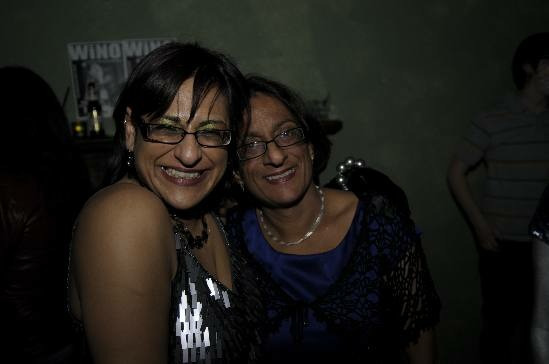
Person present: Yes